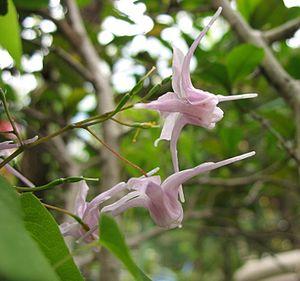
Le Ying Yang Huo est une plante vivace rampante originaire d'extrême Orient. Les feuilles de la plante sont récoltées au moment de la floraison et sont utilisées dans des préparations pharmacologiques et aphrodisiaques.